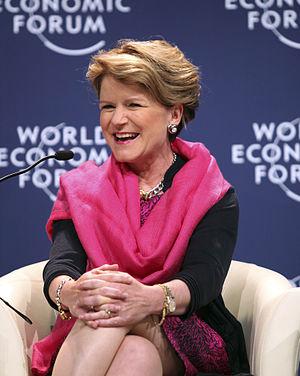
Marie-Gabrielle Ineichen-Fleisch, née le 1ᵉʳ juillet 1961 à Lausanne est une personnalité politique et économique suisse, membre du Parti libéral-radical, secrétaire d’État et directrice du Secrétariat d’État à l’économie.